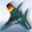
Label: airplane